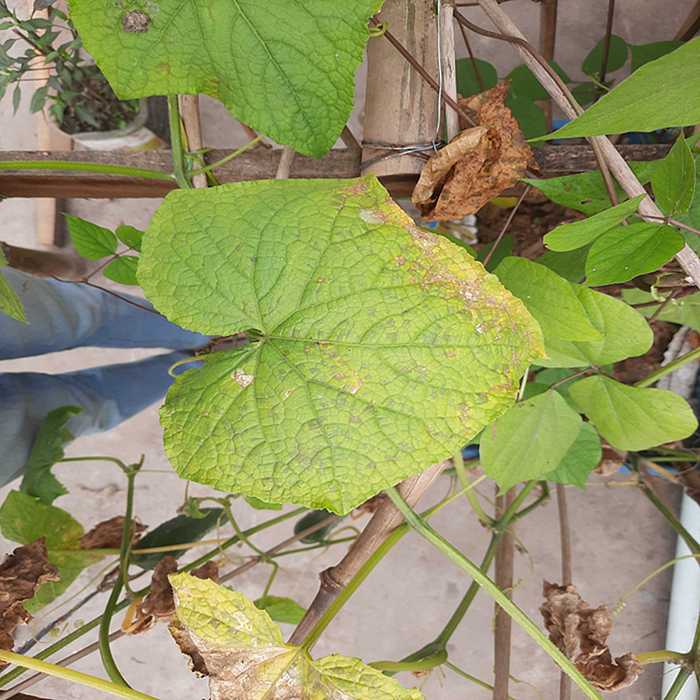
Plant: Cucumber
Label: Anthracnose lesions